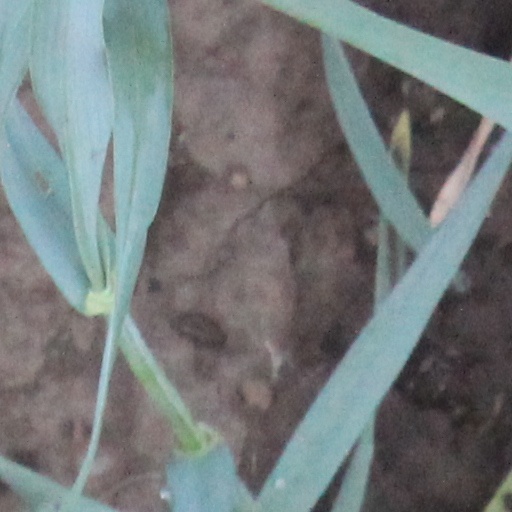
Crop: wheat